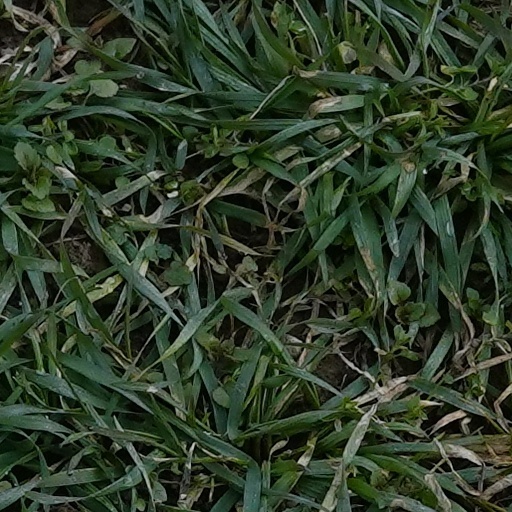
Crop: wheat